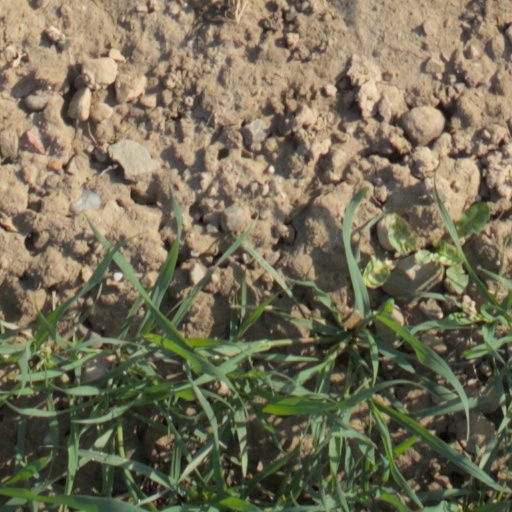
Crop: wheat